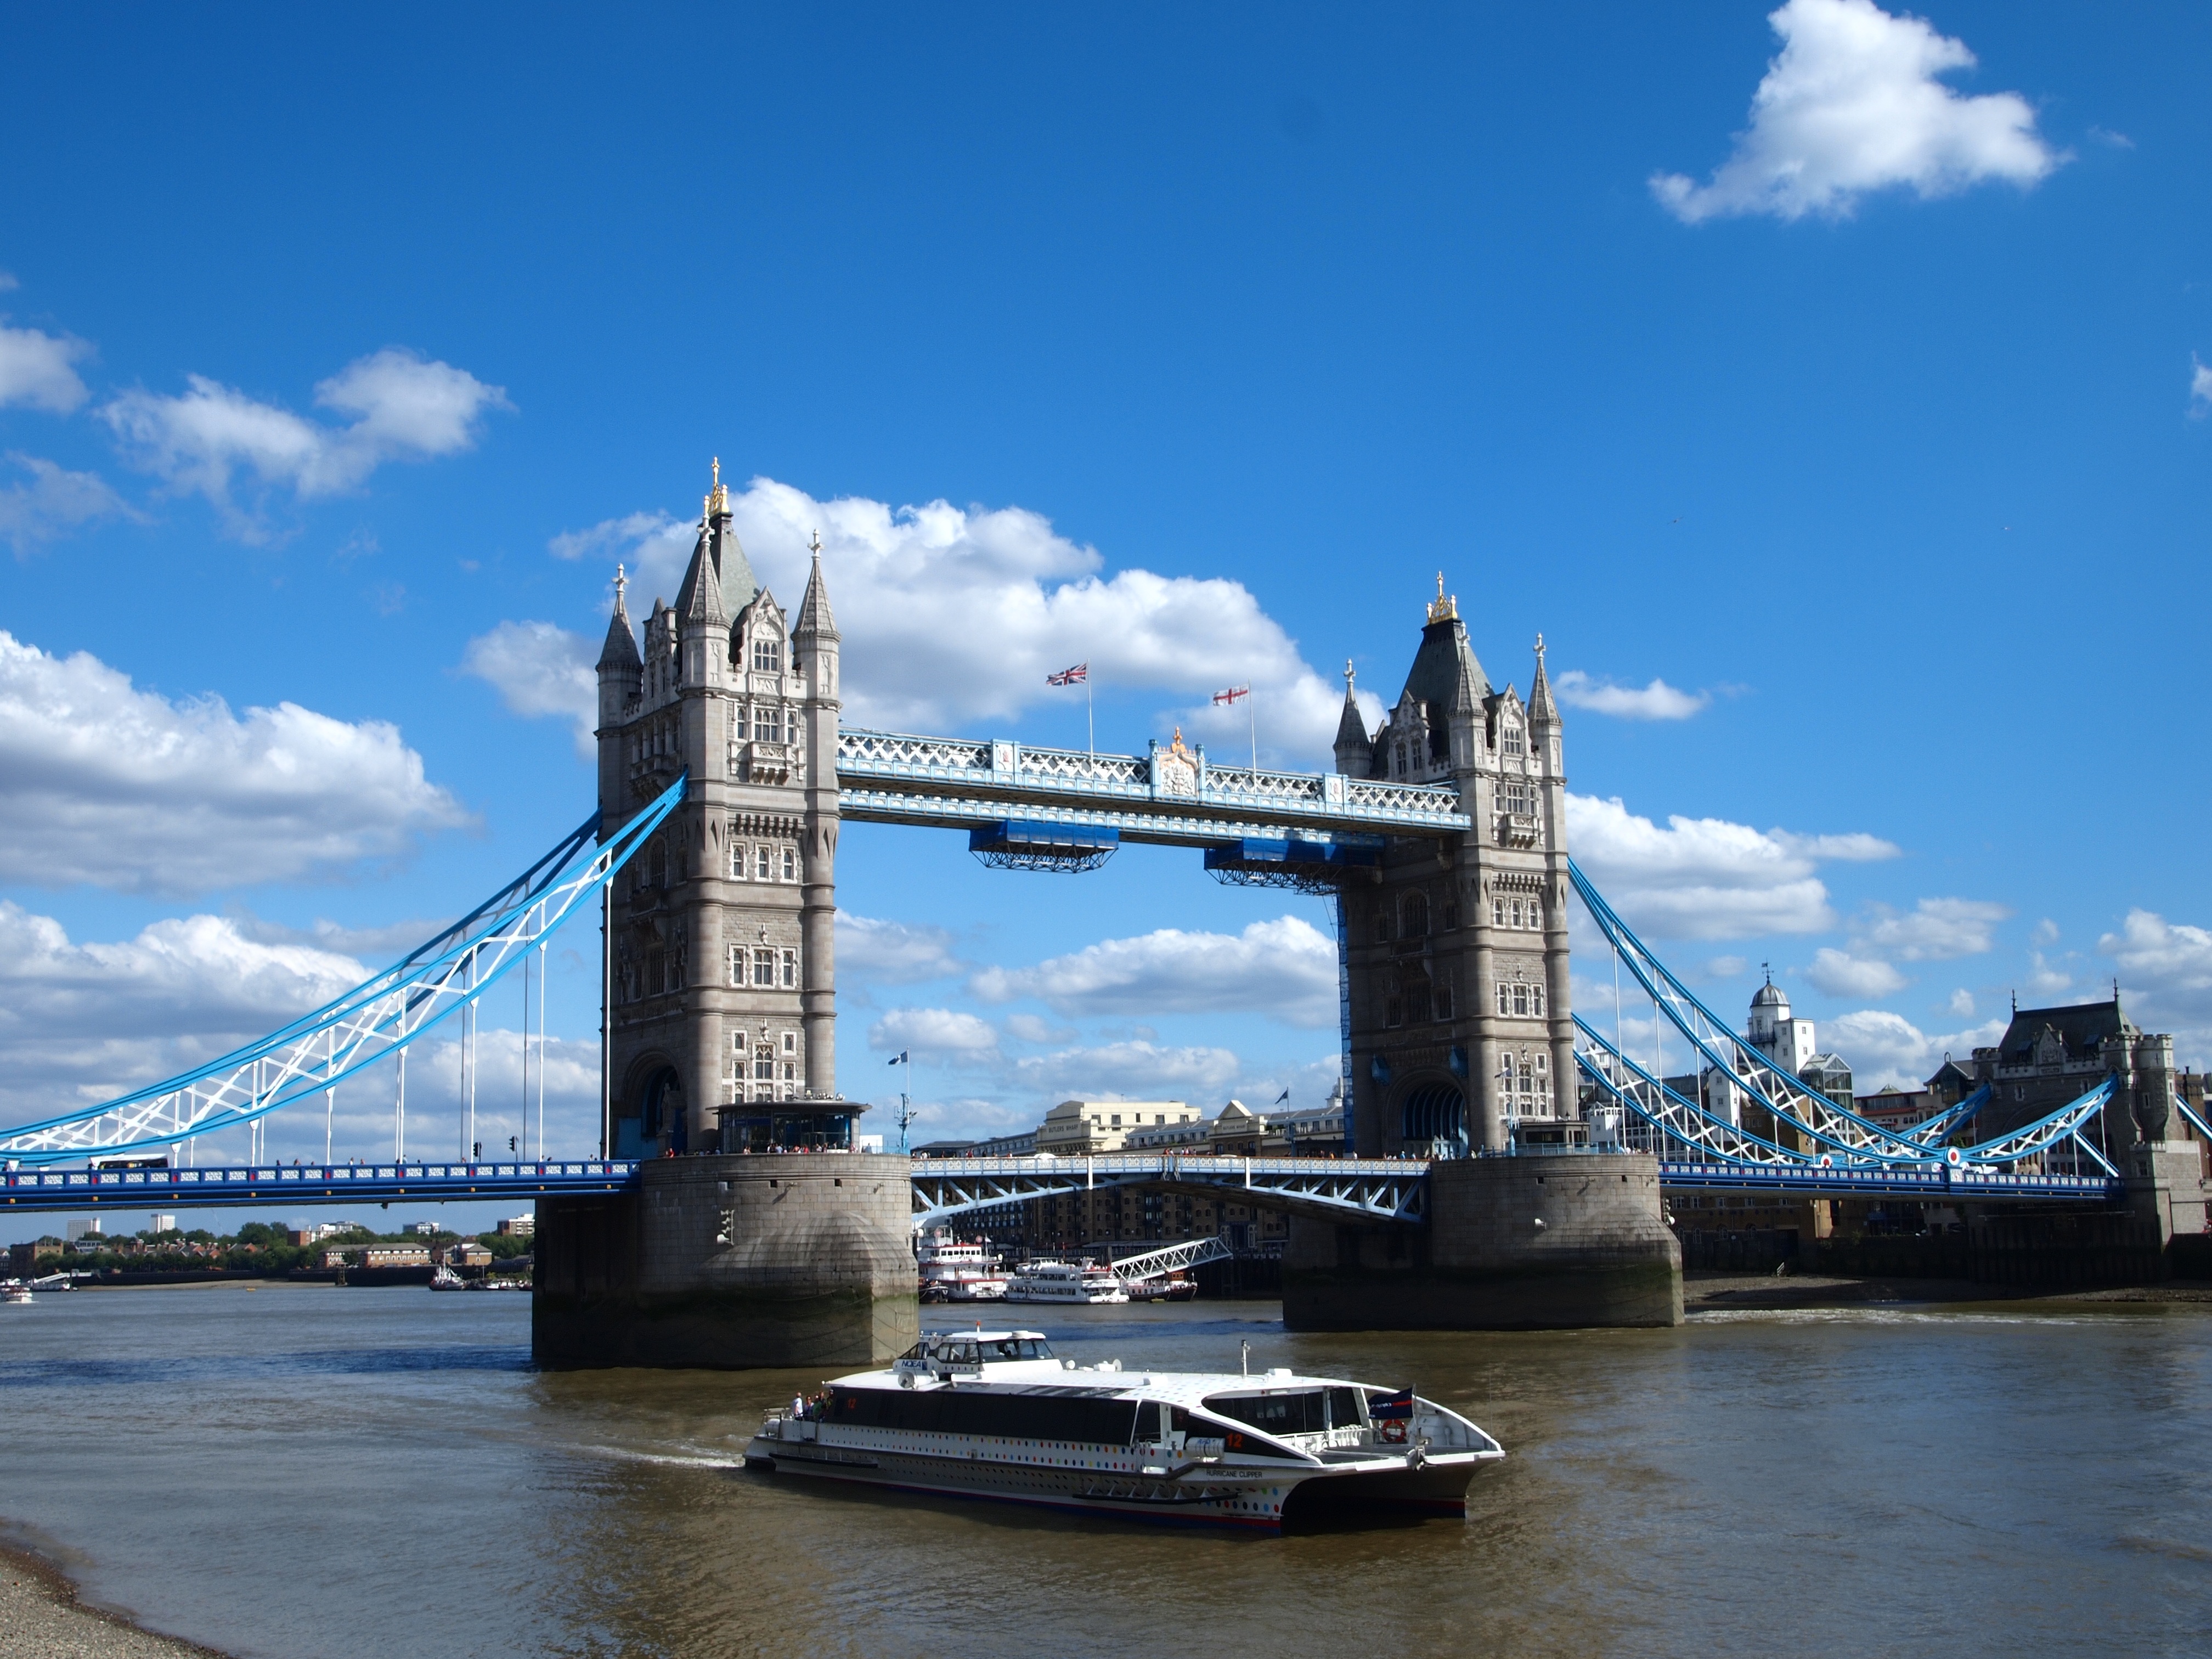
sea, dock, boat, bridge, river, cityscape, vehicle, bay, landmark, harbor, tower bridge, ferry, london, thames, times, united kingdom, pleasure boat, passenger ship, the river thames